Dallara Stradale

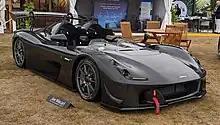
EXP

In July 2021, Dallara introduced the EXP, a track-only version of the Stradale. It uses the same carbon-fiber monocoque as the road car, but changes have been made to the carbon bodywork to improve aerodynamics on track. It still retains its body modularity. The roof and windshield have been removed and a large rear spoiler and front dive planes have been added to increase grip. This allows the car to make of downforce at a top speed of and a in 3.2 seconds. Like the Stradale, the Dallara EXP is powered by a Bosch-modified 2.3-liter EcoBoost four-cylinder engine borrowed from the Focus RS. Output has been raised to and of torque. The car's dry weight is . Unlike the street version, the track-only version is only available with a six-speed sequential manual gearbox and a Quaife limited-slip differential.